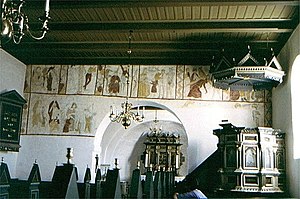
Hinge Kirke
Triumfvæg med kalkmalerier og prædikestol
Hinge Kirke,Triumfvæg; Silkeborg Kommune, Denmark;
Hinge Kirke i Hinge Sogn i det tidligere Lysgård Herred Viborg Amt, nu Silkeborg Kommune. Apsis, kor og skib er opført i senromansk tid omkring 1250 af teglsten, mod øst ses rester af en skråkantsokkel. Af enkeltheder ses kun et tilmuret østvindue i apsis. Tårnet blev tilføjet i 1779, da kirken blev kraftigt restaureret, bekostet af F.A. Fischer til Alling- og Grauballegård. På kirkegården ses en romansk granitgravsten med reliefkors samt en kopi af den sten, hvorpå Hans Tausen holdt den første lutherske prædiken, originalen findes nu på Viborg Museum. Kirken blev istandsat 1952-53.